Chiesa dell'Autostrada del Sole, Campi Bisenzio

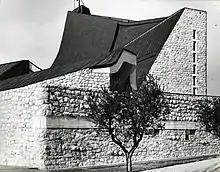
The church photographed by Paolo Monti in 1977

The Church of San Giovanni Battista or Chiesa dell'Autostrada del Sole is a church in Campi Bisenzio, near Florence, Italy, within a large motorway rest area shared between two autostrada roads. It can also be reached on foot from a local road outside the autostrada system.